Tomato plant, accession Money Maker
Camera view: horizontal (90 deg, fisheye); turntable rotation: 270 degrees
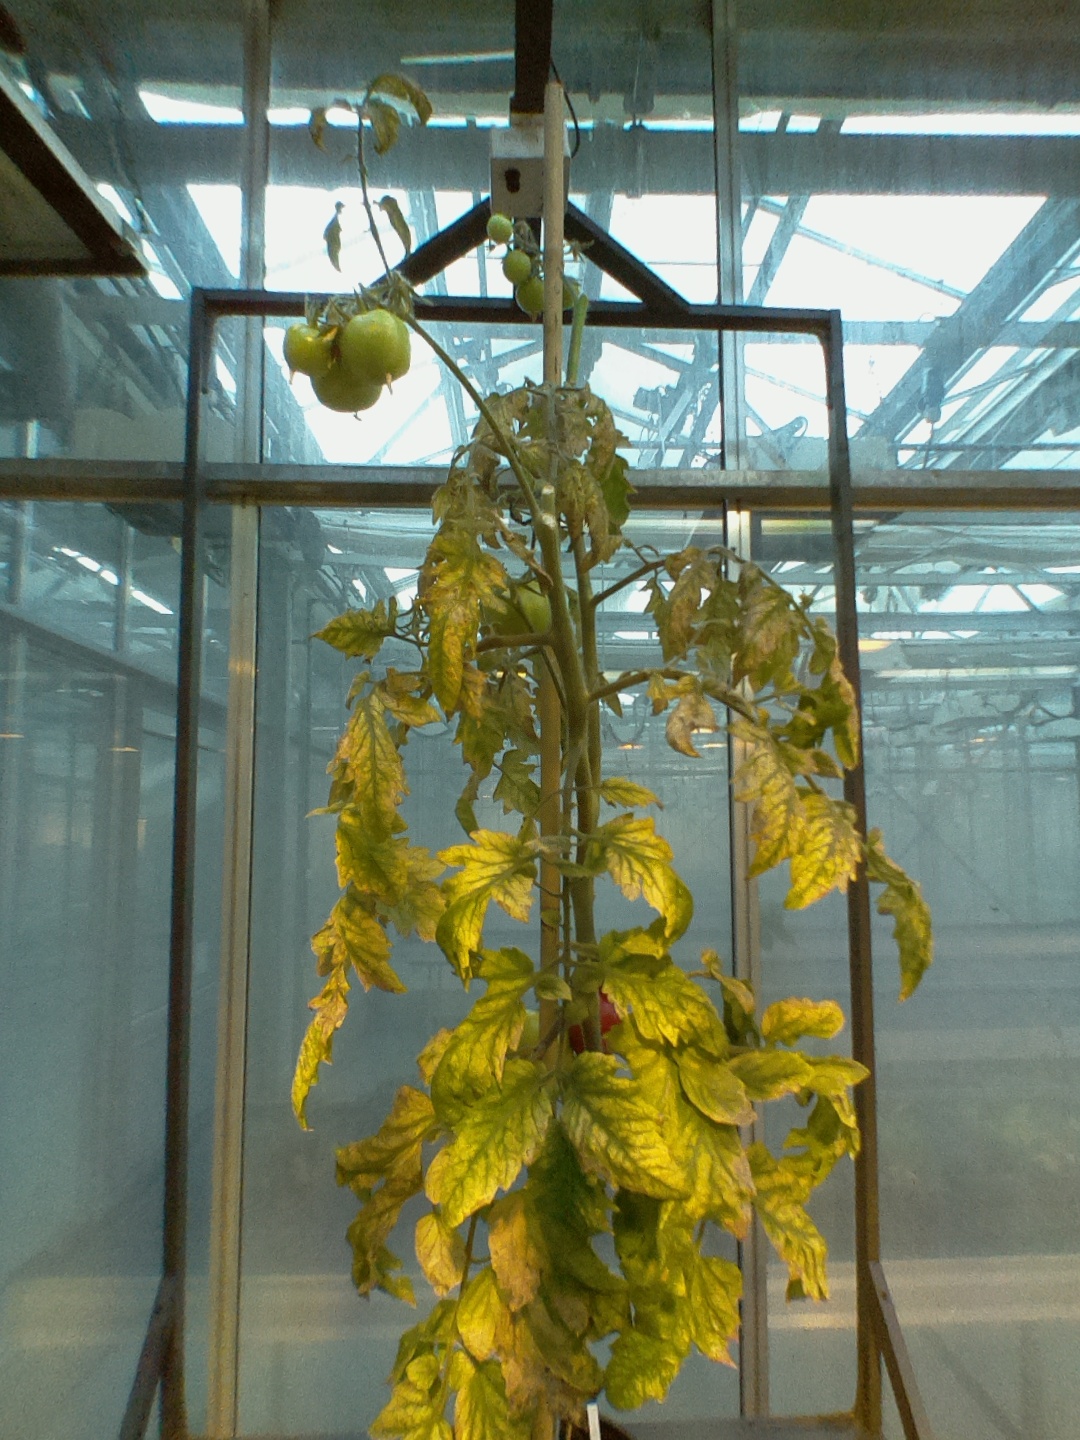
BBCH growth stage 82: 20%-30% of fruits show typical fully ripe color